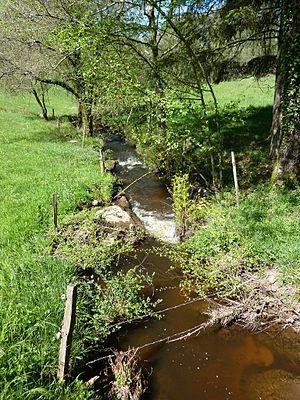
Le Trieux
Le Trieux est une rivière du sud-ouest de la France, affluent de la Tardoire, donc sous-affluent de la Charente. Il arrose les départements de la Haute-Vienne et de la Dordogne.
Saint-Barthélemy-de-Bussière est une commune française située dans le département de la Dordogne, en région Nouvelle-Aquitaine.